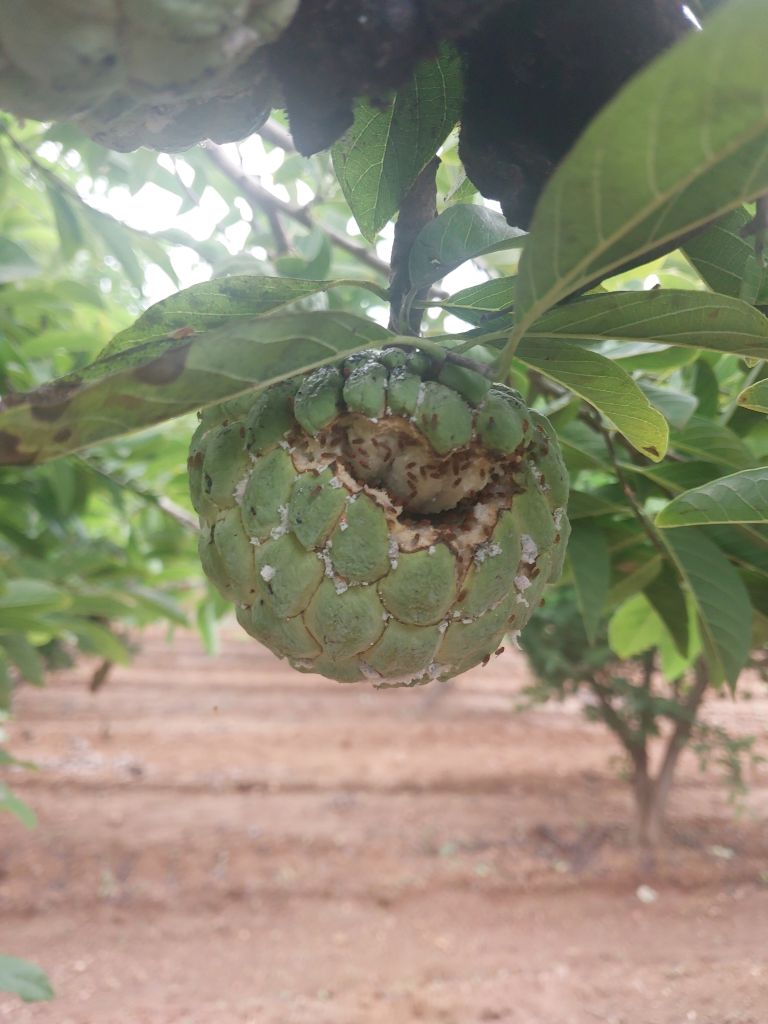
Disease label: Mealy Bug